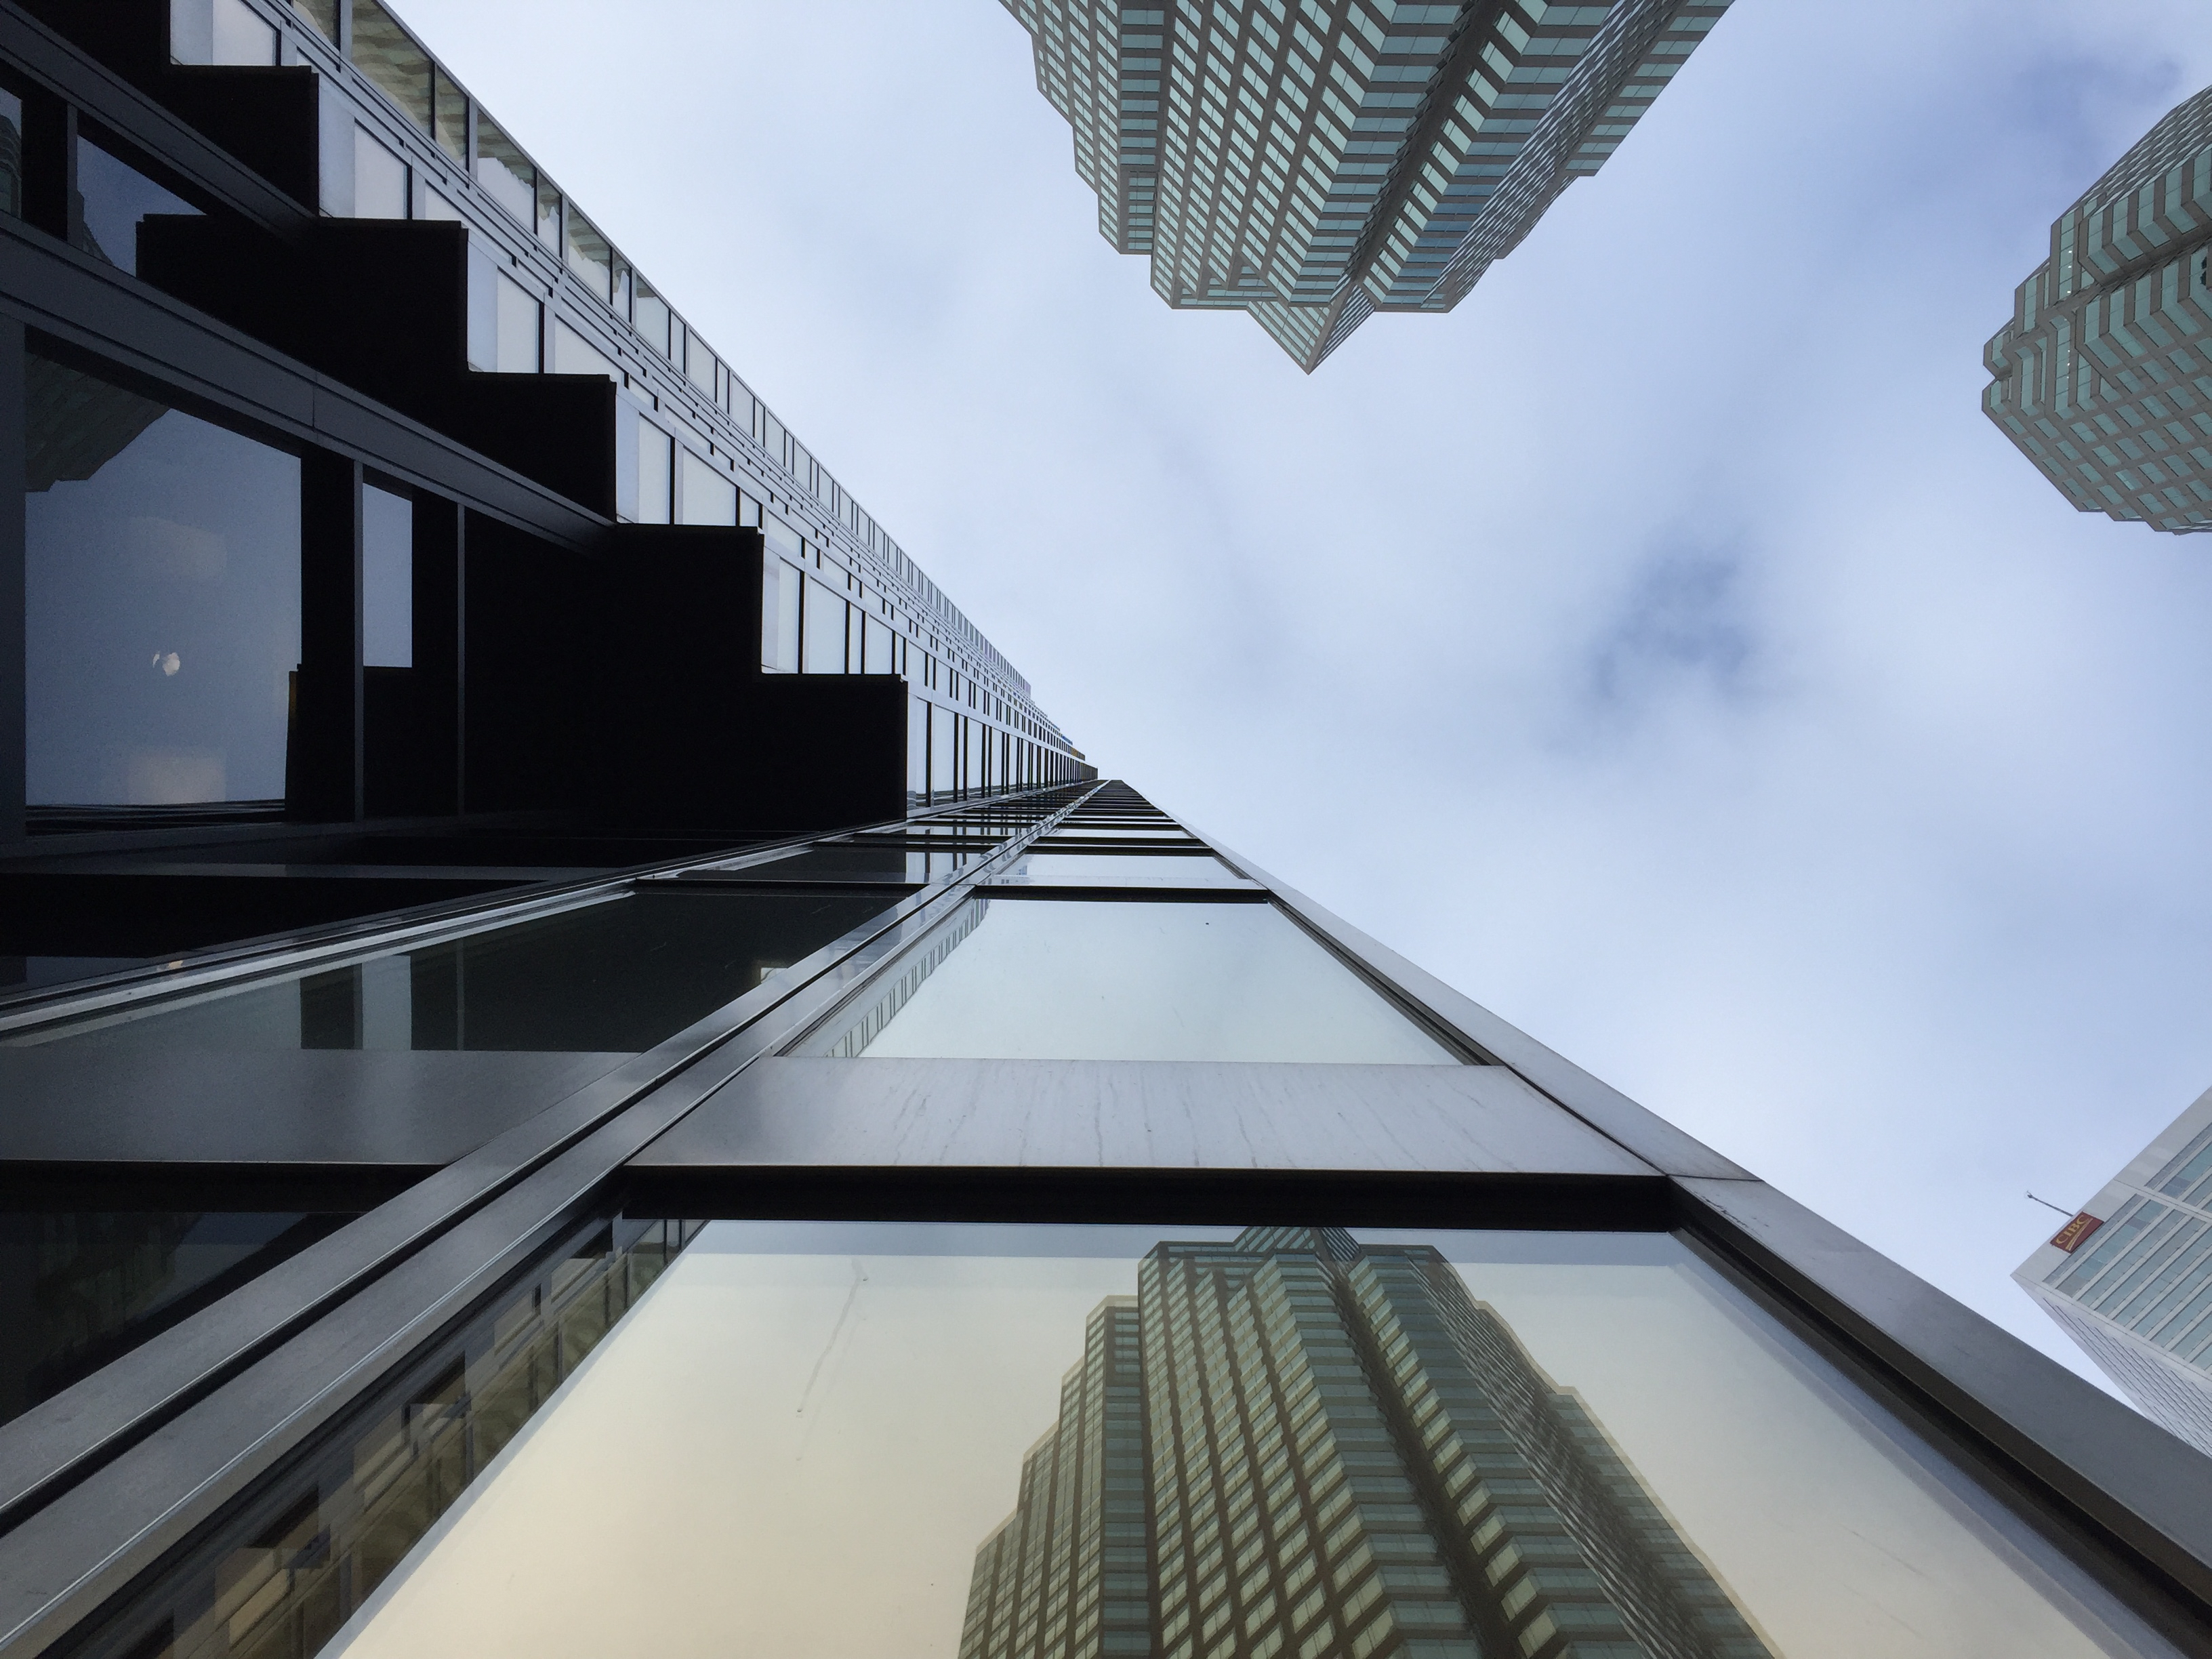
architecture, structure, skyscraper, line, reflection, facade, professional, interior design, design, symmetry, shape, headquarters, daylighting